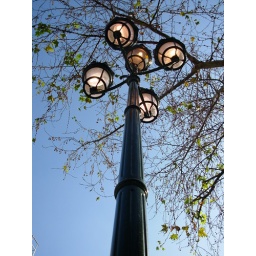
Street light with winter branches against the crystal clear sky